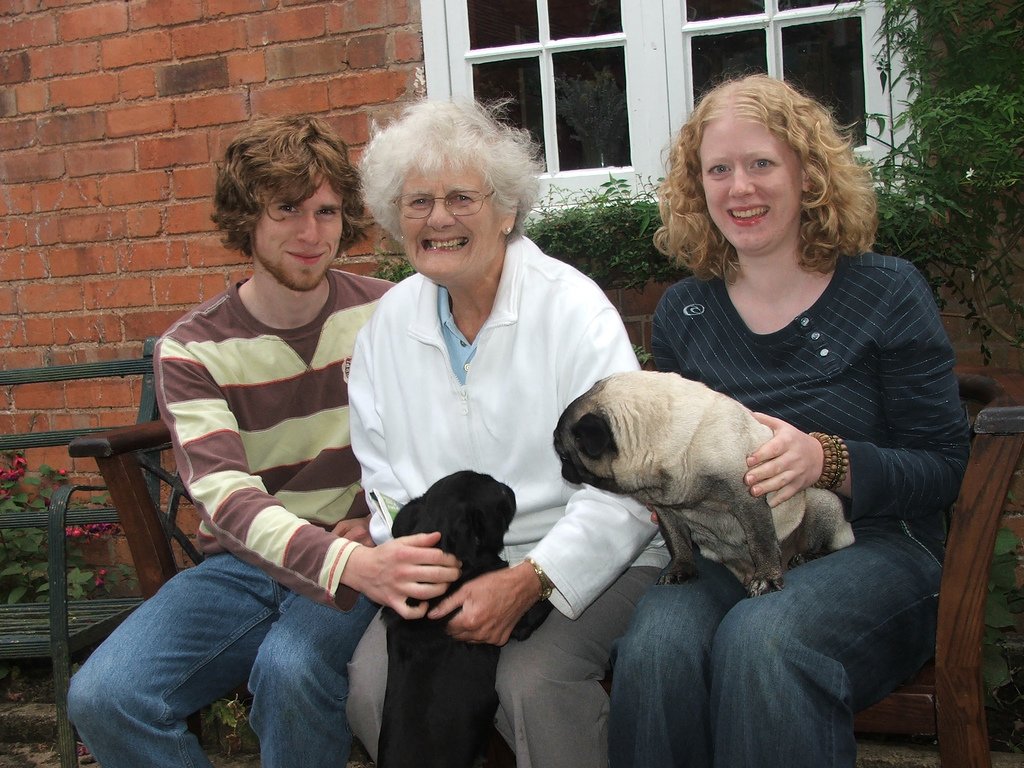
Label: not_food